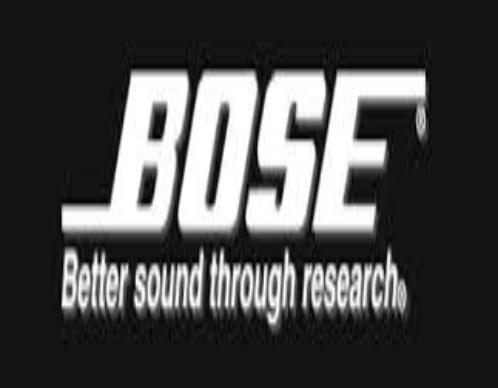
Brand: BOSE
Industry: Clothes